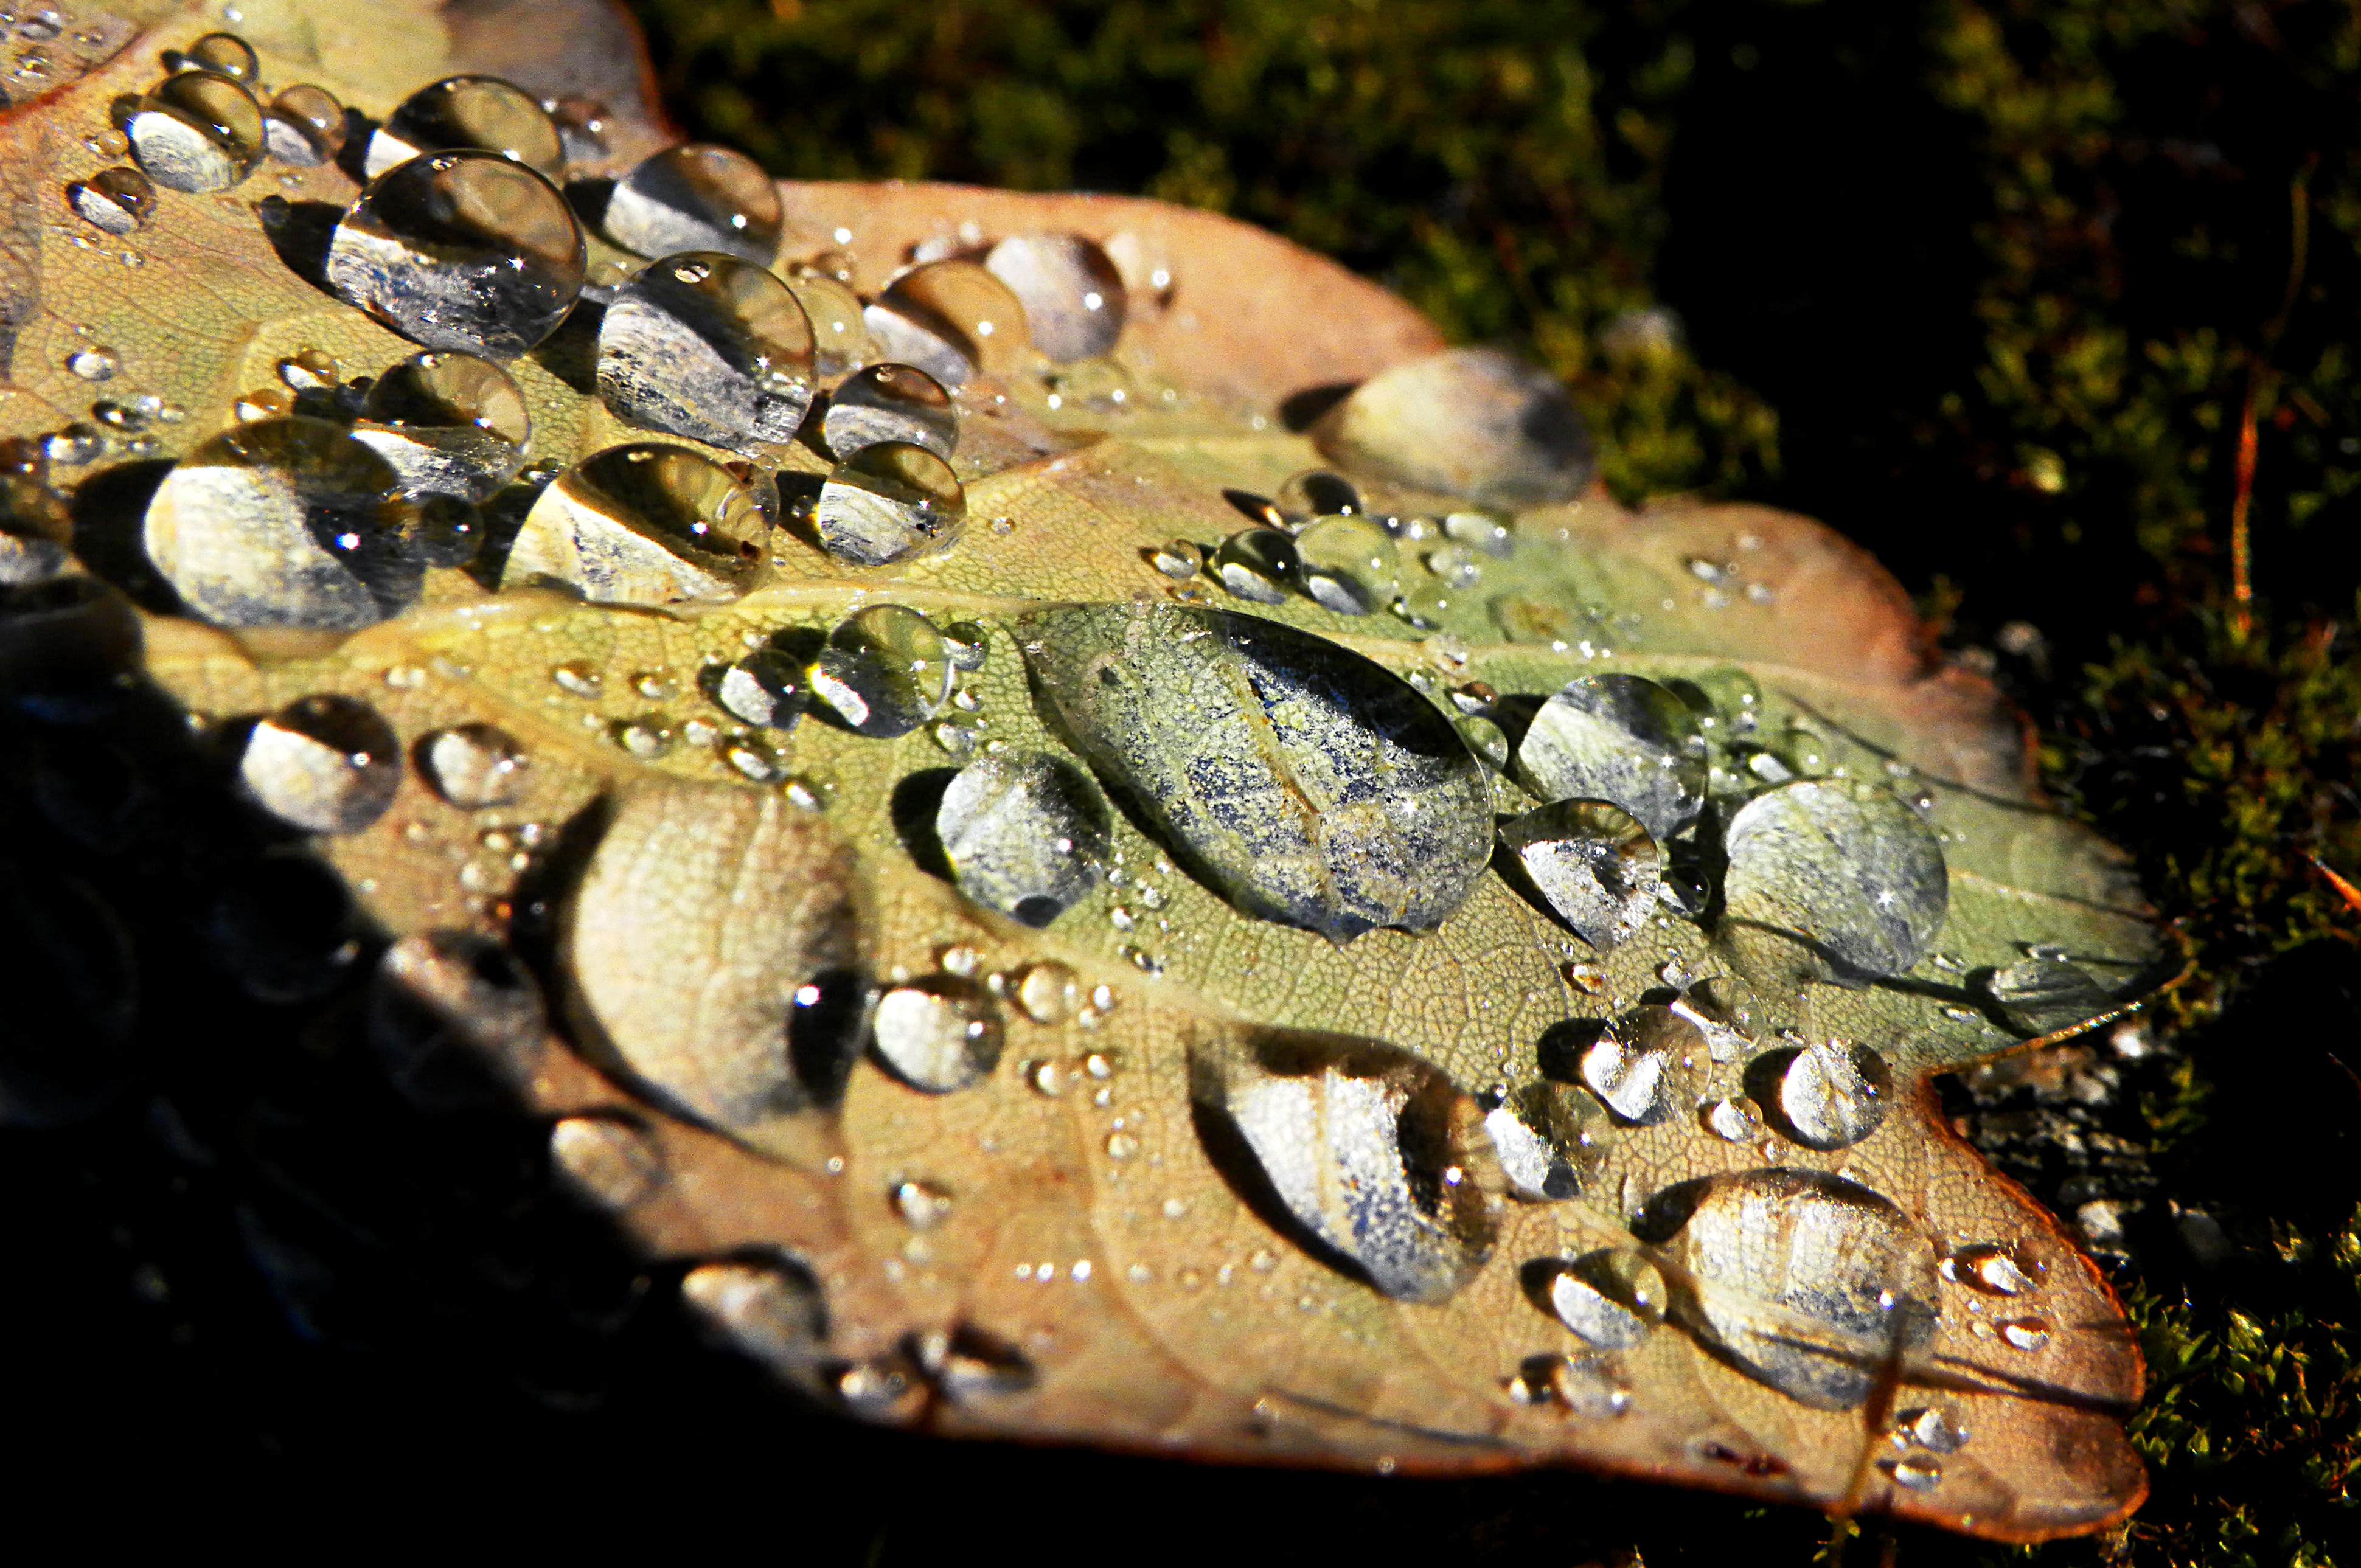
nature, photography, leaf, flower, fauna, flowers, close up, flores, ggl1, xovesphoto, gphoto, naturalezanaturemacro, macro photography